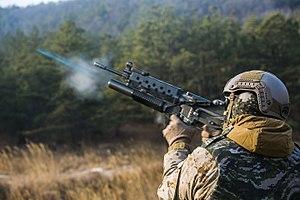
Le M203 est un lance-grenades développé entre 1967 et 1968 par l'AAI corporation sous contrat de l'US Army. Le lance-grenades M203 est un lance-grenades à un coup de calibre 40 mm et à rechargement manuel venant se placer sous le garde-main de l'arme depuis laquelle il est utilisé. De conception entièrement métallique, il n'a pour autant pas un poids excessif. Le M203 peut utiliser tous les types de grenades de 40 x 46 mm OTAN.